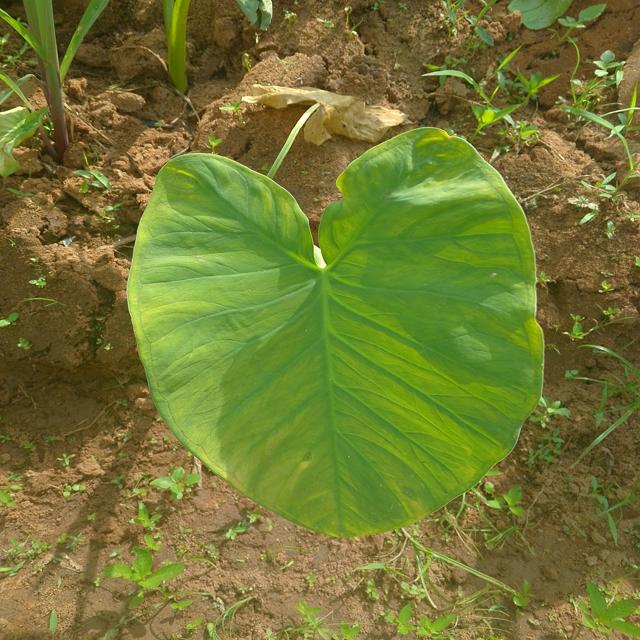
Label: Early_Blight